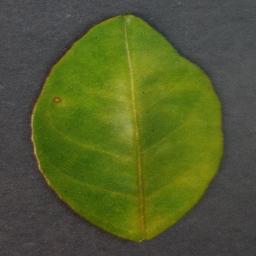
Label: Orange___Haunglongbing_(Citrus_greening)